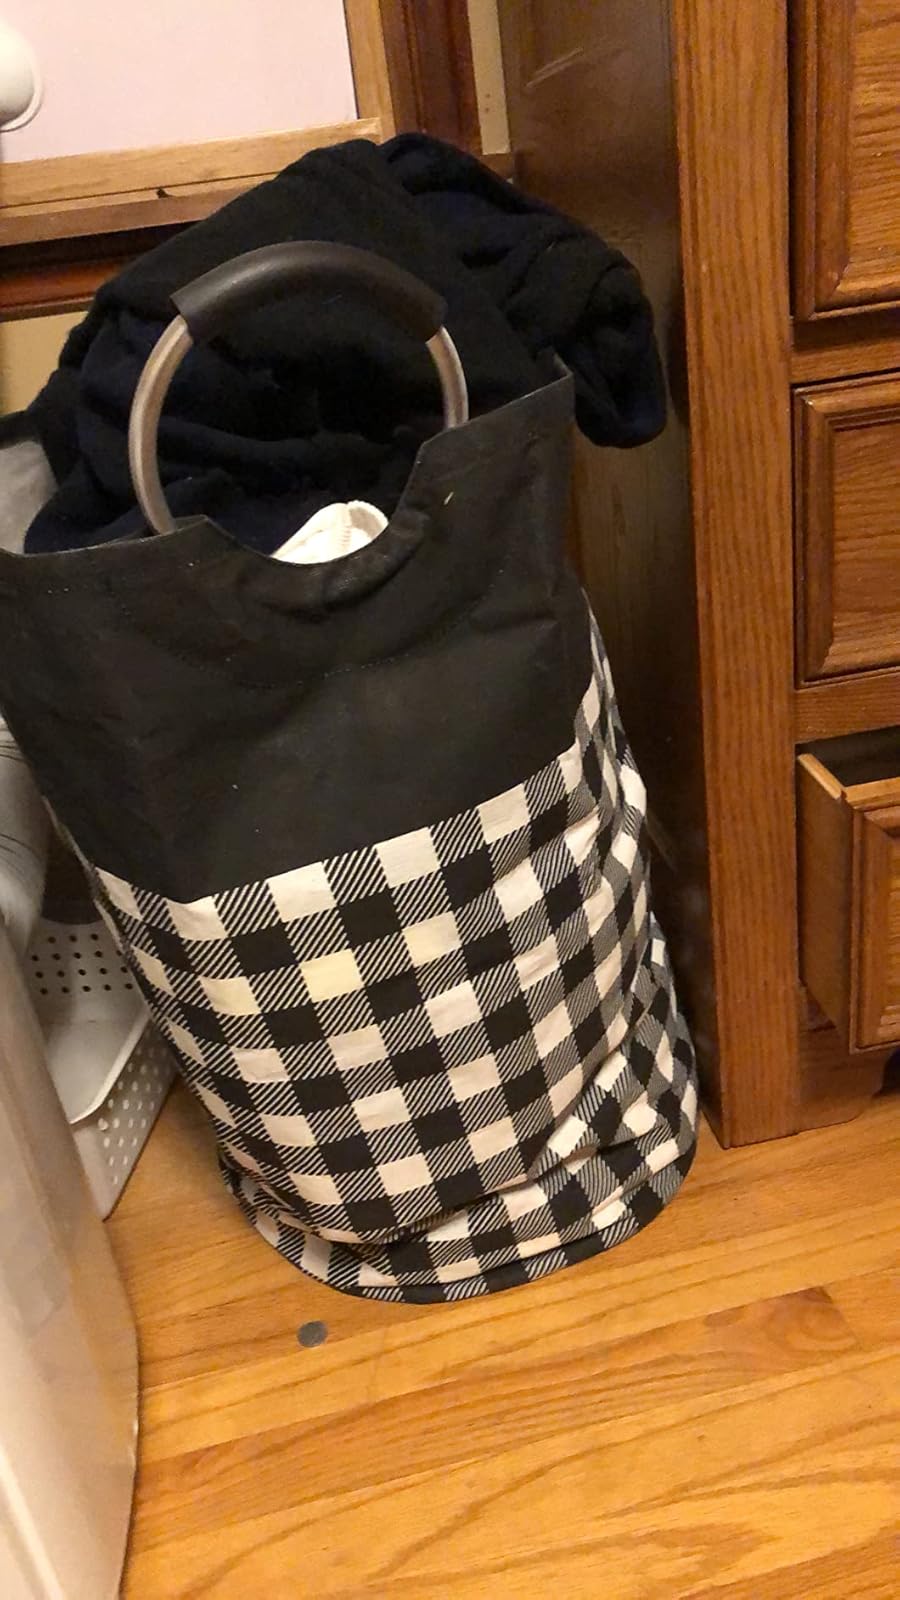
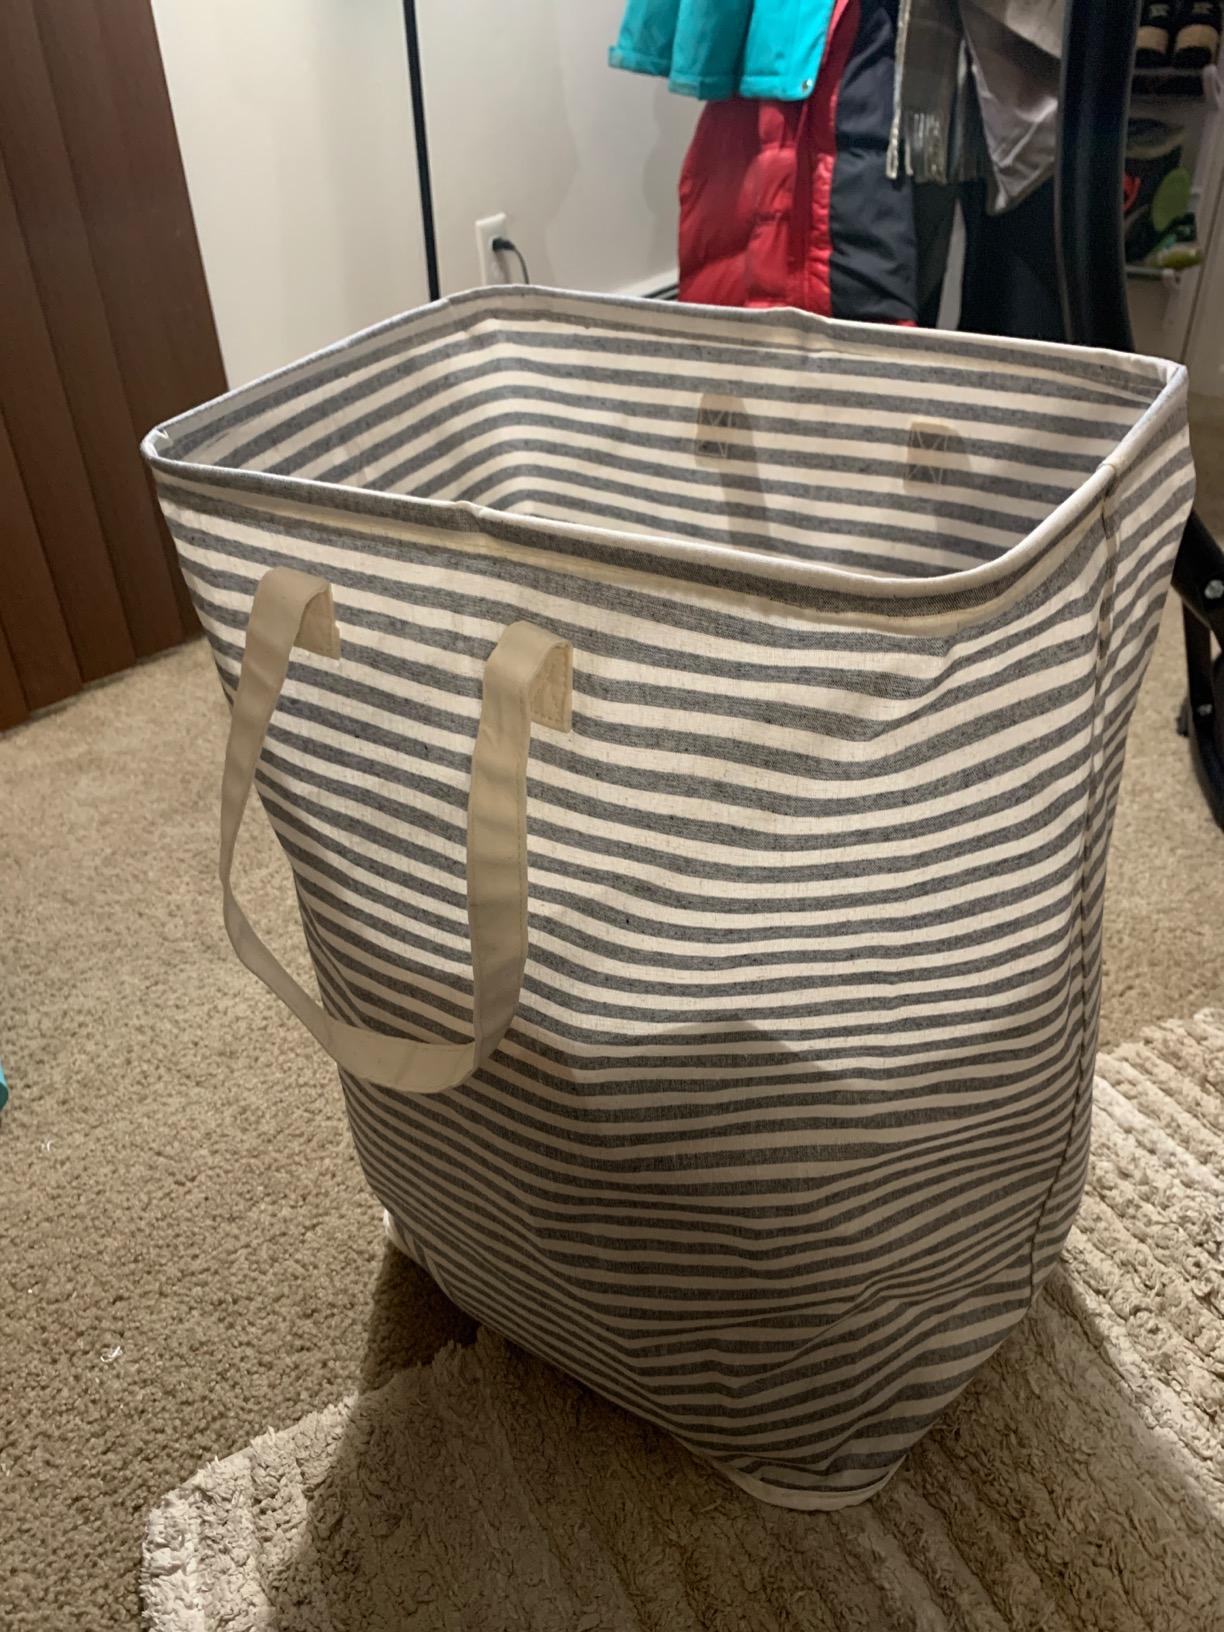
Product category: items_hamper
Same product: no